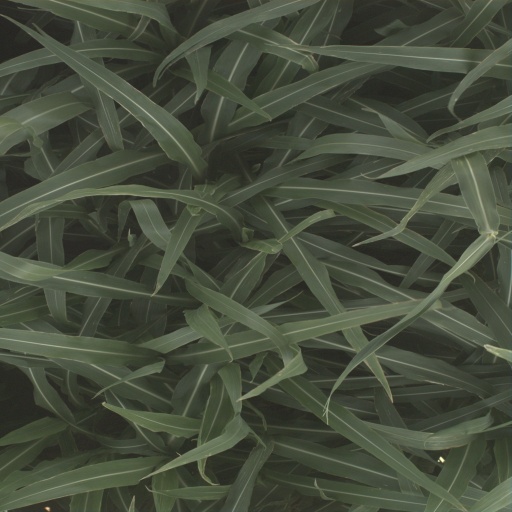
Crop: sorghum